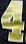
Number: 4